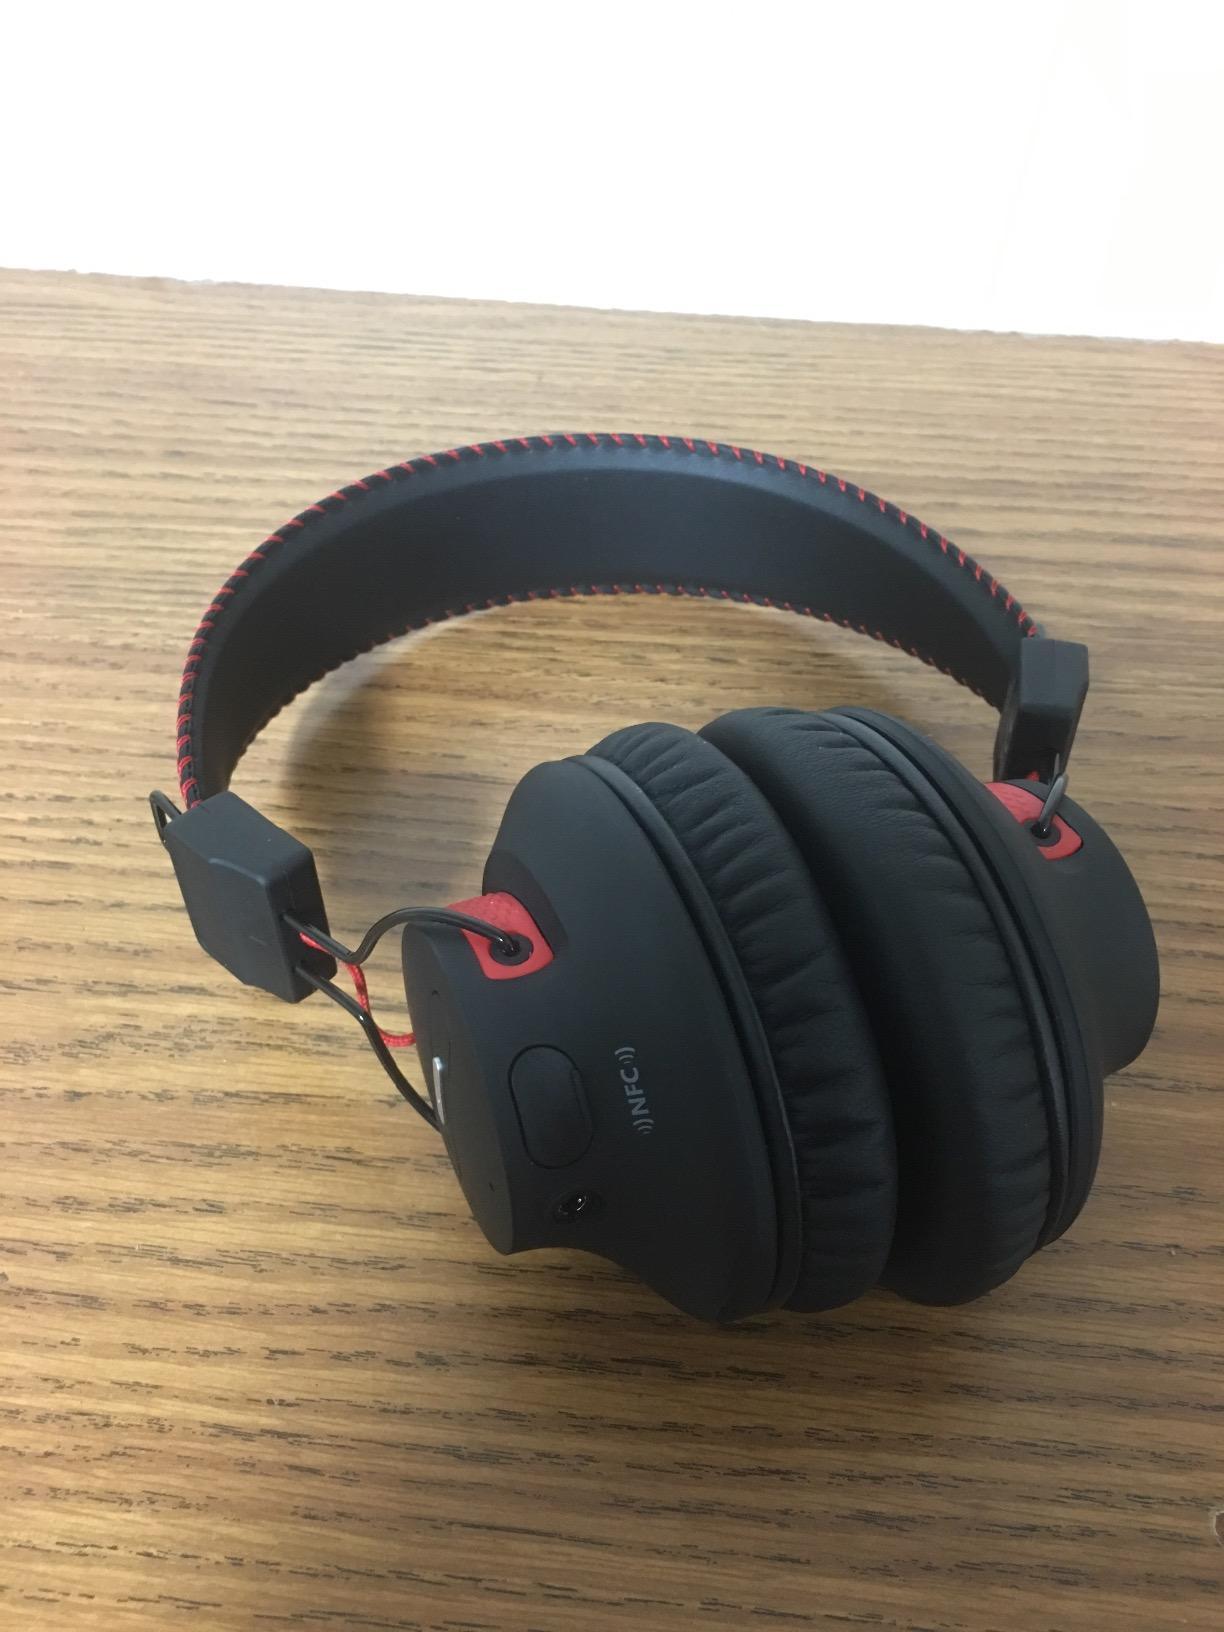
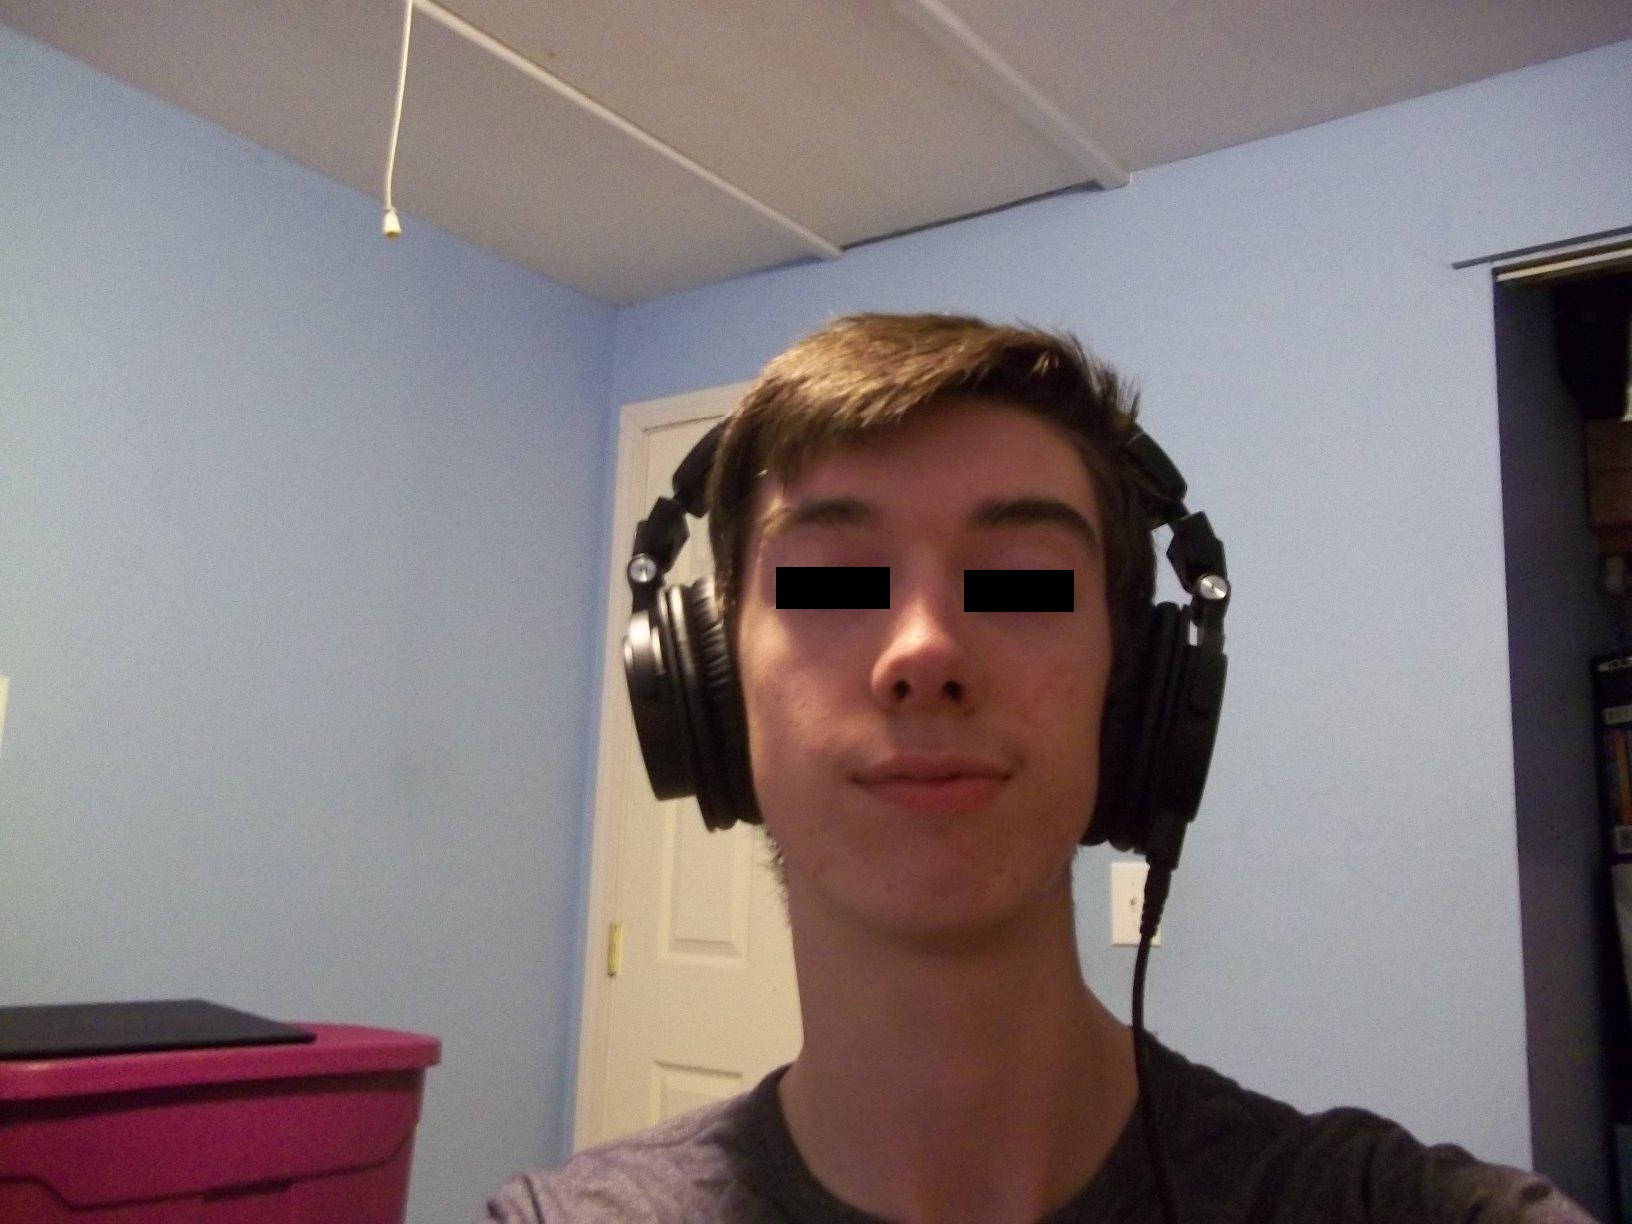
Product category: headphones
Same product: no